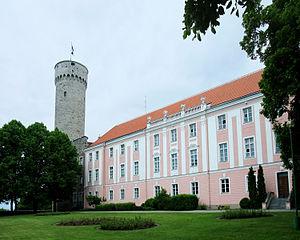
Le jardin du gouverneur ou jardin du château est un jardin sur le côté sud du château de Toompea à Tallinn.